Ach. Brito

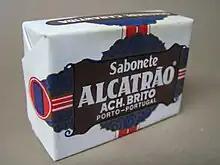
"Sabonete Alcatrão", one of the first to be produced by Ach. Brito

The soaps are made by manually milling them, and then after drying, workers wrap them in colorful Art Deco wrapping. Oprah Winfrey included them on her list of Oprah's Favorite Things in 2007, calling them "a labor of love".